Reebok

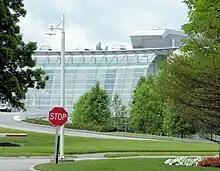
Former Reebok headquarters in Canton, Massachusetts, U.S.

In 2001, Reebok hired Peter Arnell with the Arnell Group as its lead marketing agency, which created several advertising campaigns, including a successful series of Terry Tate commercials. The agency also helped develop the Yao Ming line, and the fashion-oriented Rbk brand. In December, Jay Margolis was named as Reebok's president and COO. After launching retail flagship stores in China, Dhaka, London, Los Angeles, New York, Philadelphia and Tokyo, Margolis resigned in October 2004. Fireman took over as president after signing a new long-term employment agreement with the Reebok board of directors. In 2016, Reebok announced it would move its global headquarters from Canton to Boston with intentions to lay off about 300 employess as part of the move.